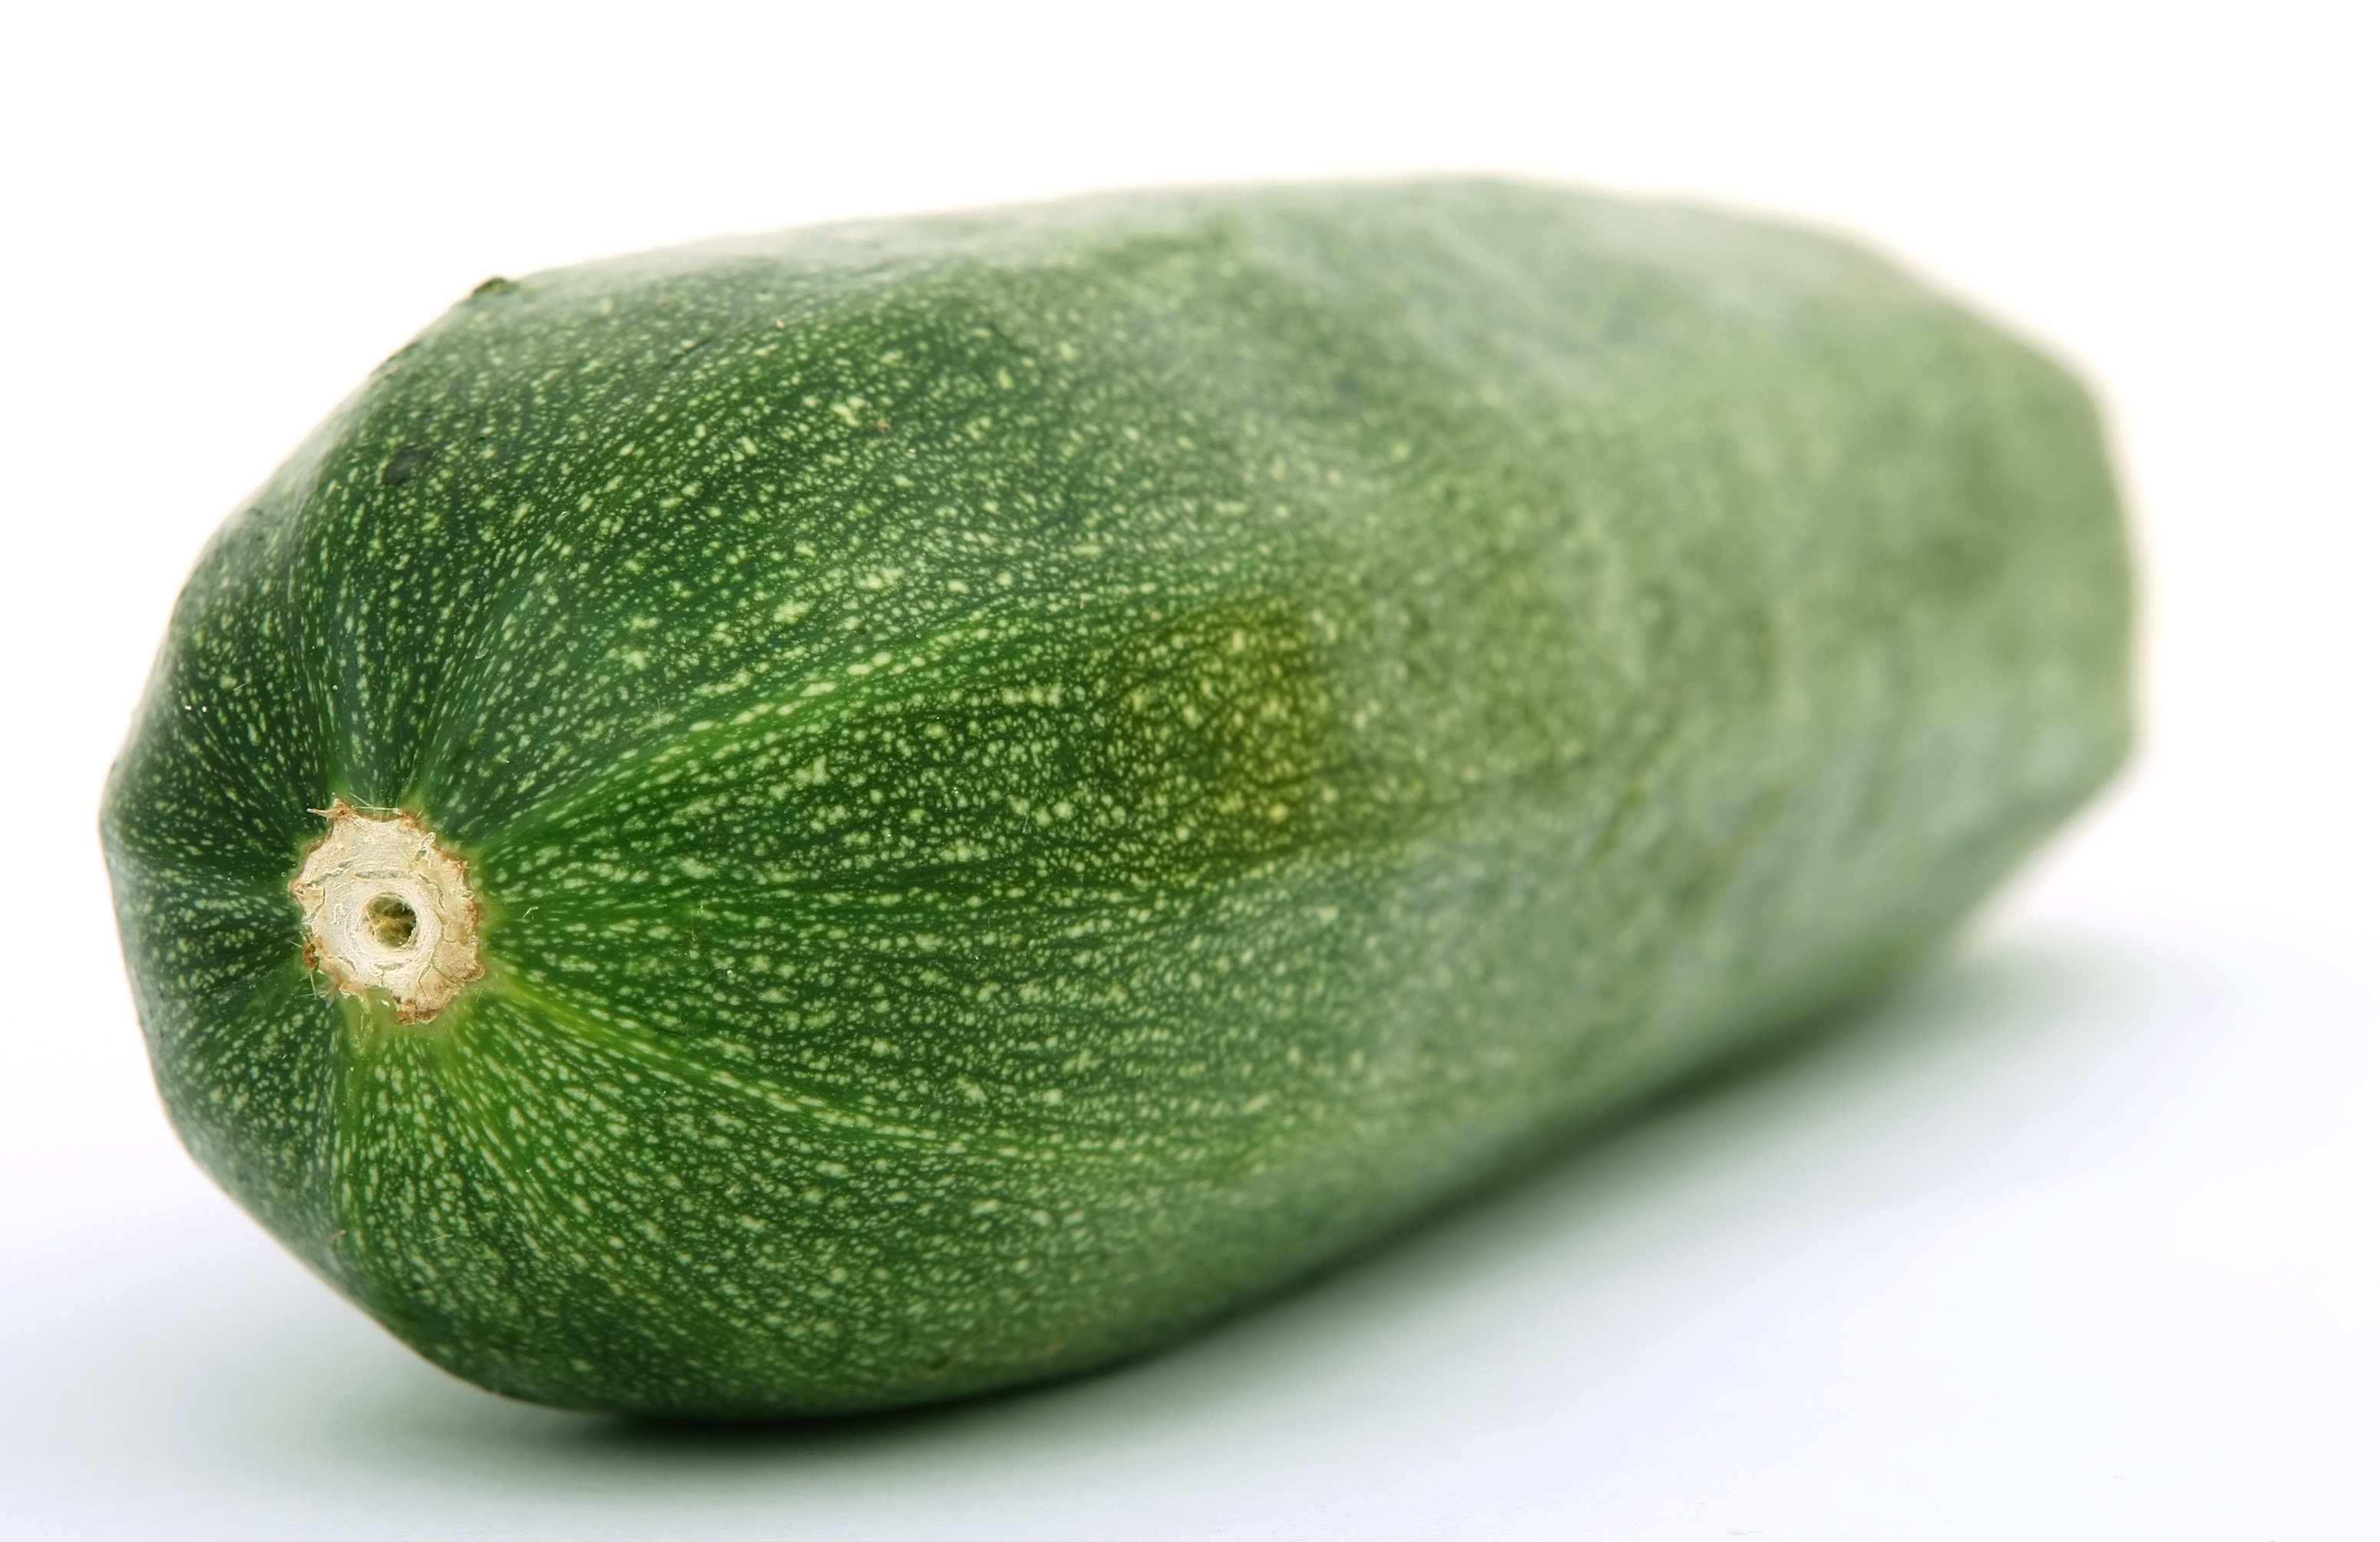
plant, white, fruit, leaf, isolated, food, green, farming, cooking, produce, vegetable, macro, grow, natural, fresh, kitchen, weight, colorful, closeup, groceries, healthy, snack, lunch, delicious, health, gourd, stalk, calories, long, garnish, nutrition, single, dinner, supermarket, raw, good, fibre, slim, loss, catering, diet, organic, melon, ingredients, picked, cucurbita, pip, courgette, dieting, flowering plant, slimming, appetite, land plant, cucumber gourd and melon family, winter melon, wholesome